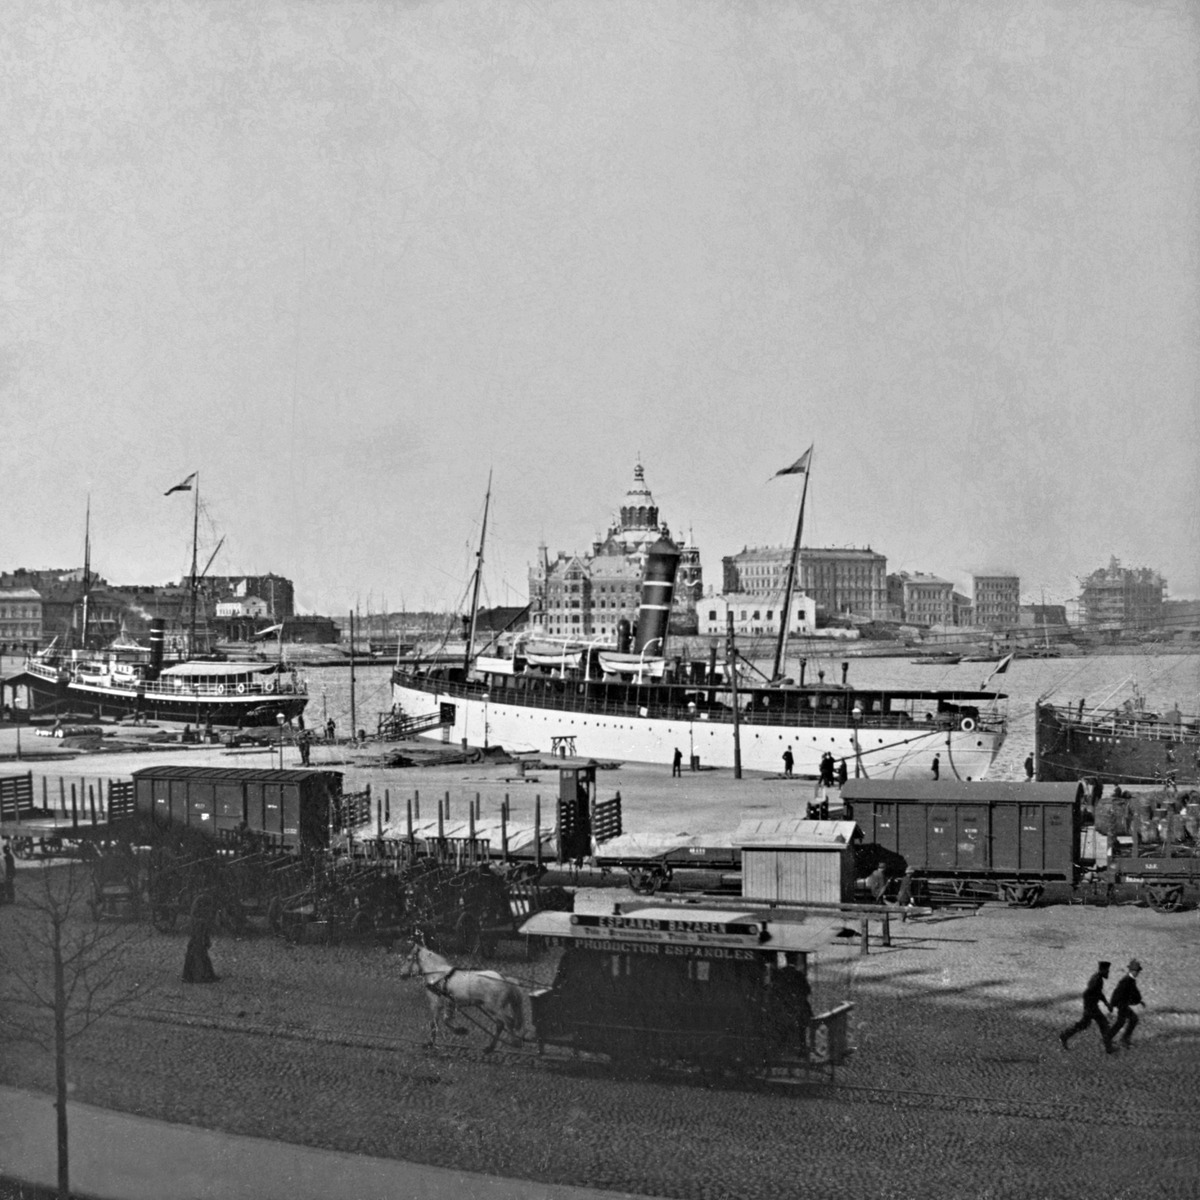
Eteläsatama Pakkahuoneen laituri II a
sisällön kuvaus: Eteläsatama Pakkahuoneen laituri II a. Hevosraitiovaunu Laivasillankadulla. Huom! Kuvaa on manipuloitu mustavalkoinen
Ajankohta: kuvausaika 1897
Paikka: Suomi, Uusimaa, Helsinki, Kaartinkaupunki Helsinki, Eteläsatama. Laivasillankatu
Aiheet: kadut, rakennukset, hevosraitiovaunut, raitiovaunut, hevoset